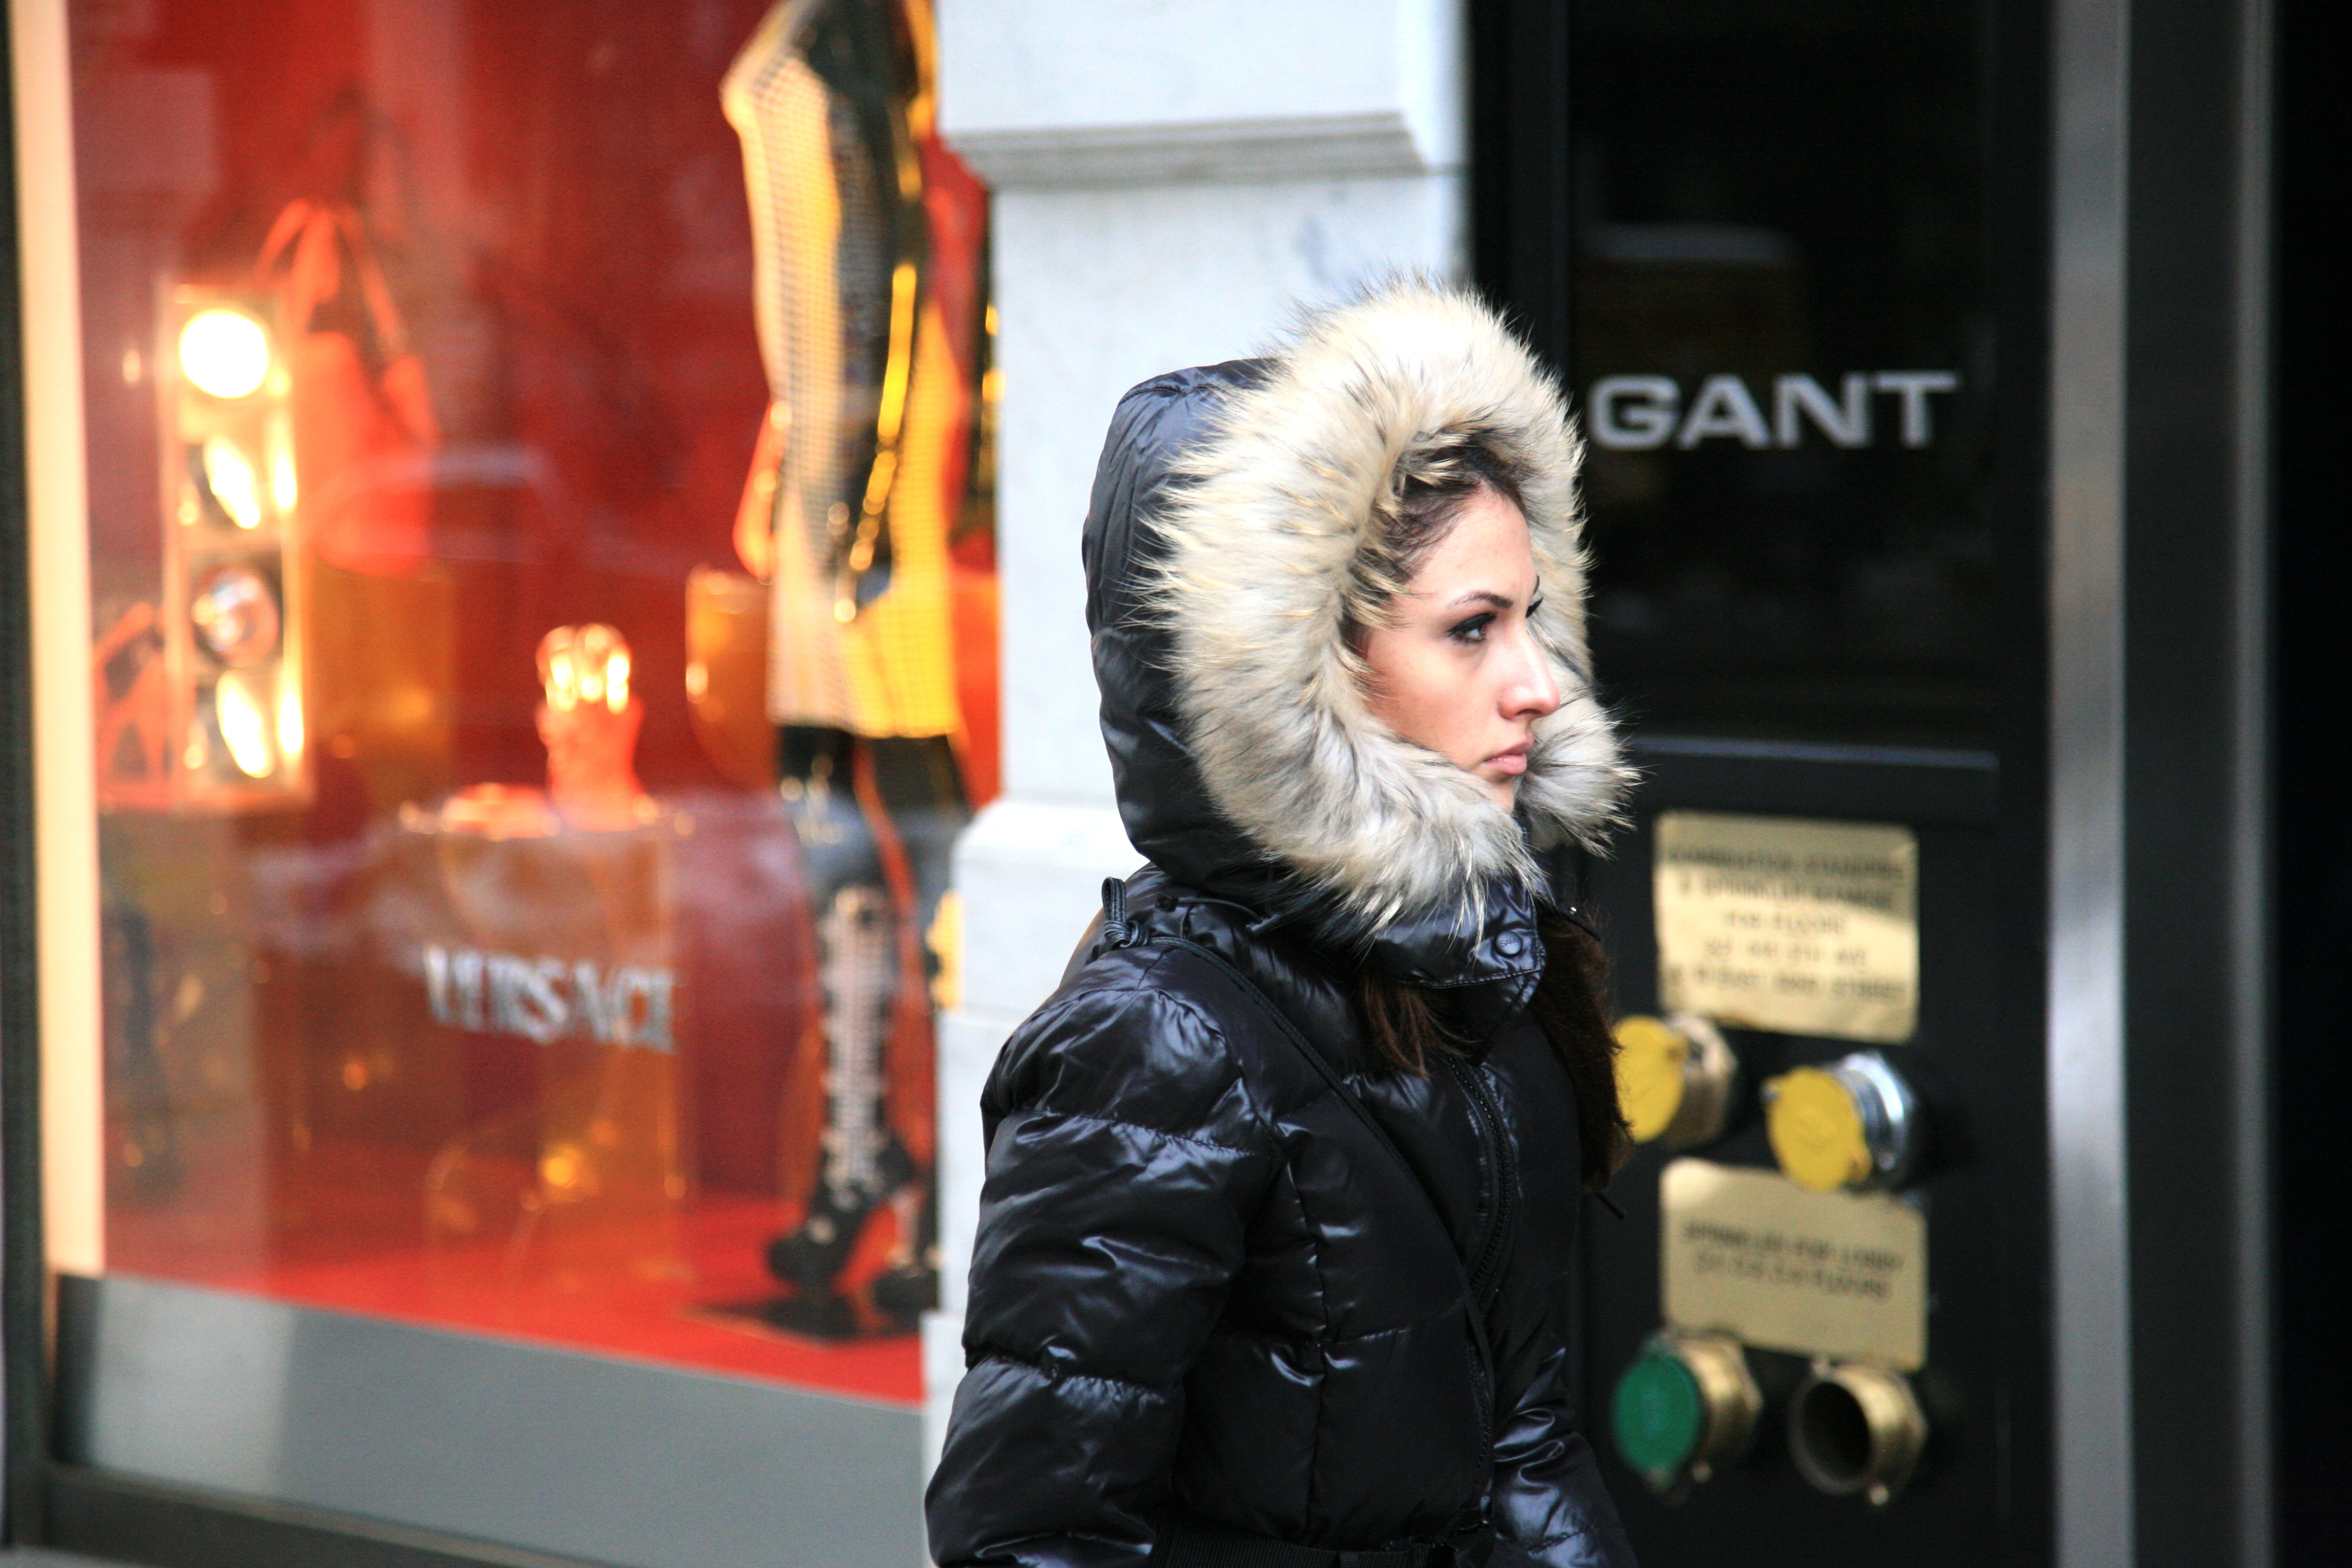
manhattan, fur, nyc, newyork, newyorkcity, ny, 5d, canon5d, midtown, selection, ef24105mmf4lisusm, newyorker, midtowneast, gant, display window